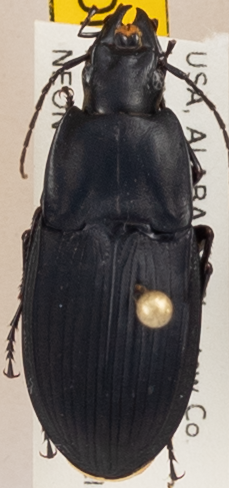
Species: Dicaelus furvus furvus
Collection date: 2018-09-11
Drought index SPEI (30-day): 1.13
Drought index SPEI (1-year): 0.29
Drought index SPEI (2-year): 0.676